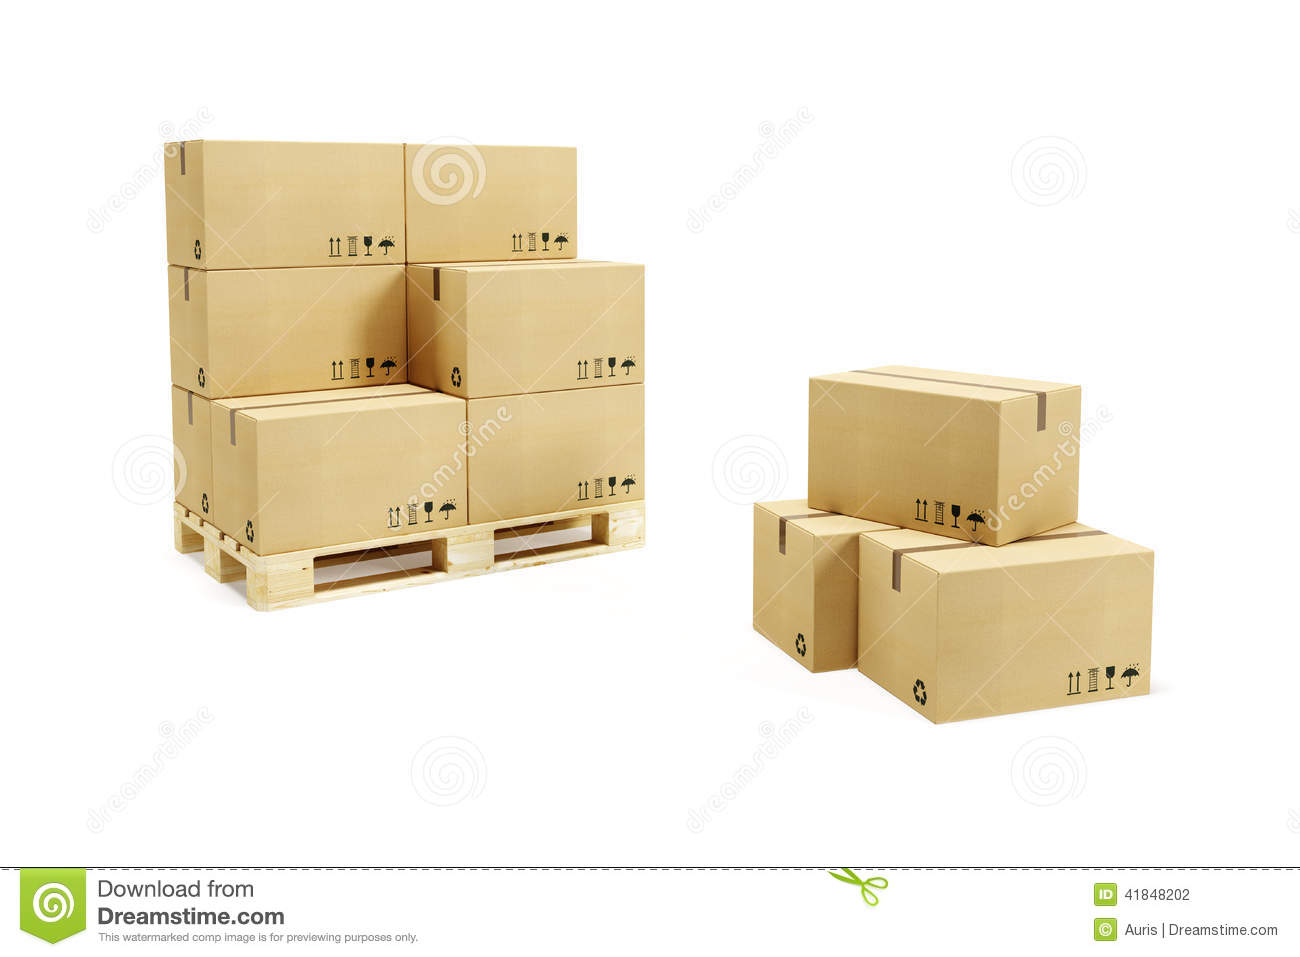
Label: cardboard